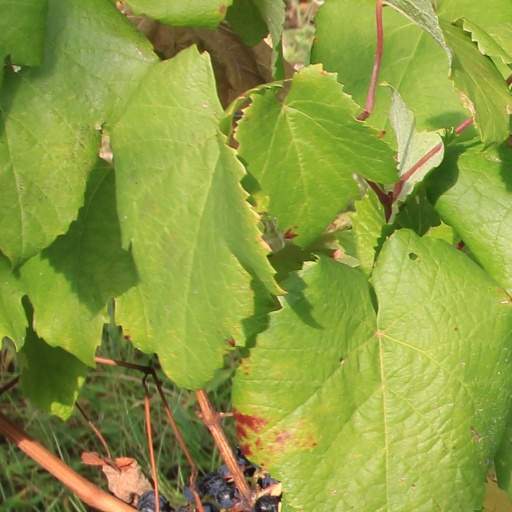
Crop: grape